Bi Kidude

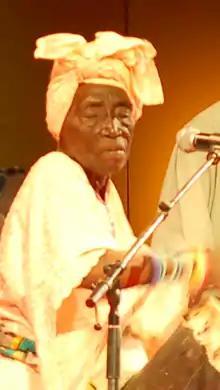

Fatuma binti Baraka ( – 17 April 2013), popularly known as Bi Kidude, was a Tanzanian taarab singer from Zanzibar. She has been called the "queen of taarab and "Unyago" music" and was inspired by earlier taarab singer Siti binti Saad.